Mausolus

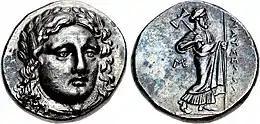
Coinage of Maussolos as Achaemenid satrap of Caria. Head of Apollo facing, Zeus Labrandos standing, legend ("of Mausolus"). .

Mausolus became satrap when his father Hecatomnus died in 377/6 BCE. He ruled alongside his wife, who was also his sister, Artemisia (known as Artemisia II to avoid confusion with the earlier Artemisia I Lygdamis). Because the two had no children, and incest of this type was not otherwise known in Caria, it is thought that their unusual marriage was entirely symbolic. Although only Mausolus was ever referred to as satrap, it is clear that Artemisia had some political authority as joint dynast while the two were still alive.